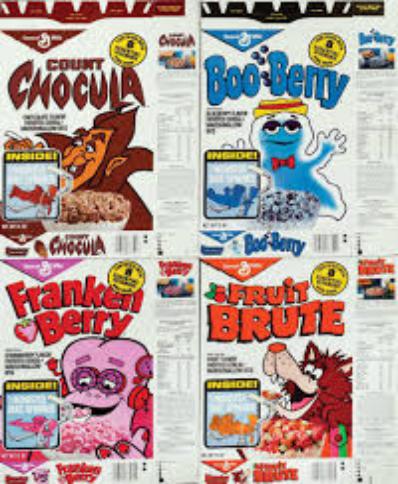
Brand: Fruit Brute
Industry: Food